4th Anti-Aircraft Brigade (United Kingdom)

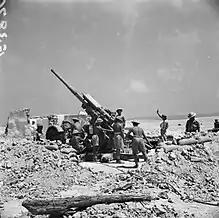
A 3.7-inch HAA gun in the Western Desert.

The "Official History" records that the AA artillery in Tobruk was 'incessantly in action against attacks of all kinds, from all heights, but especially by dive-bombers'. The LAA gunners needed quick reactions to deal with low-level fighter attacks and dive-bombers. The regimental historian notes that these "Stuka" attacks concentrated on gun positions, which was a serious threat to HAA sites, whose instruments could not cope with the rapid height changes. The gunners devised a tactic of opening fire with short Fuzes just before the dive started, to force the pilots to fly through a ring of bursts. The battery cooks, drivers and clerks then joined in, firing machine-guns and captured 20mm Breda guns. This aggressive method was known as 'Porcupine', and was so effective that the "Luftwaffe" changed to high-level bombing, where the GL radar could direct concentrations. The harbour could not be completely defended against air attack by day, but was always usable by night. Aircraft attempting to lay parachute mines in the approaches were usually driven off by a low-level concentration of all available guns into a searchlight-illuminated target area. The searchlights were only switched on once the GL radar had located the target.